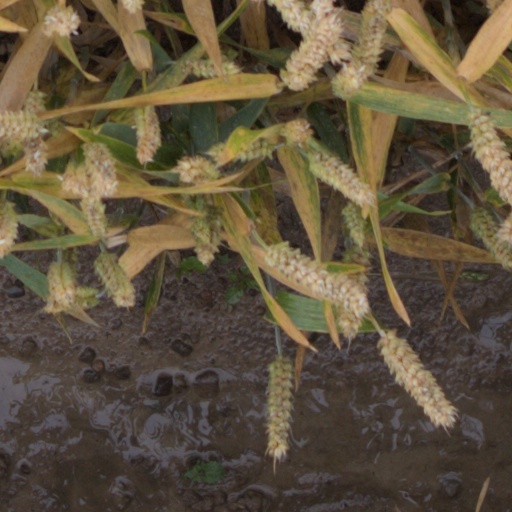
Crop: wheat